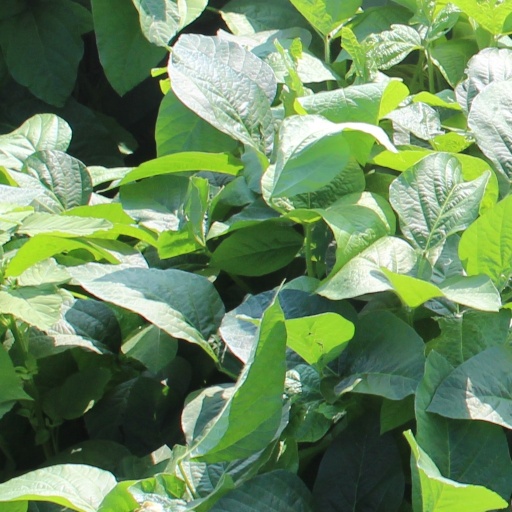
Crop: soybean